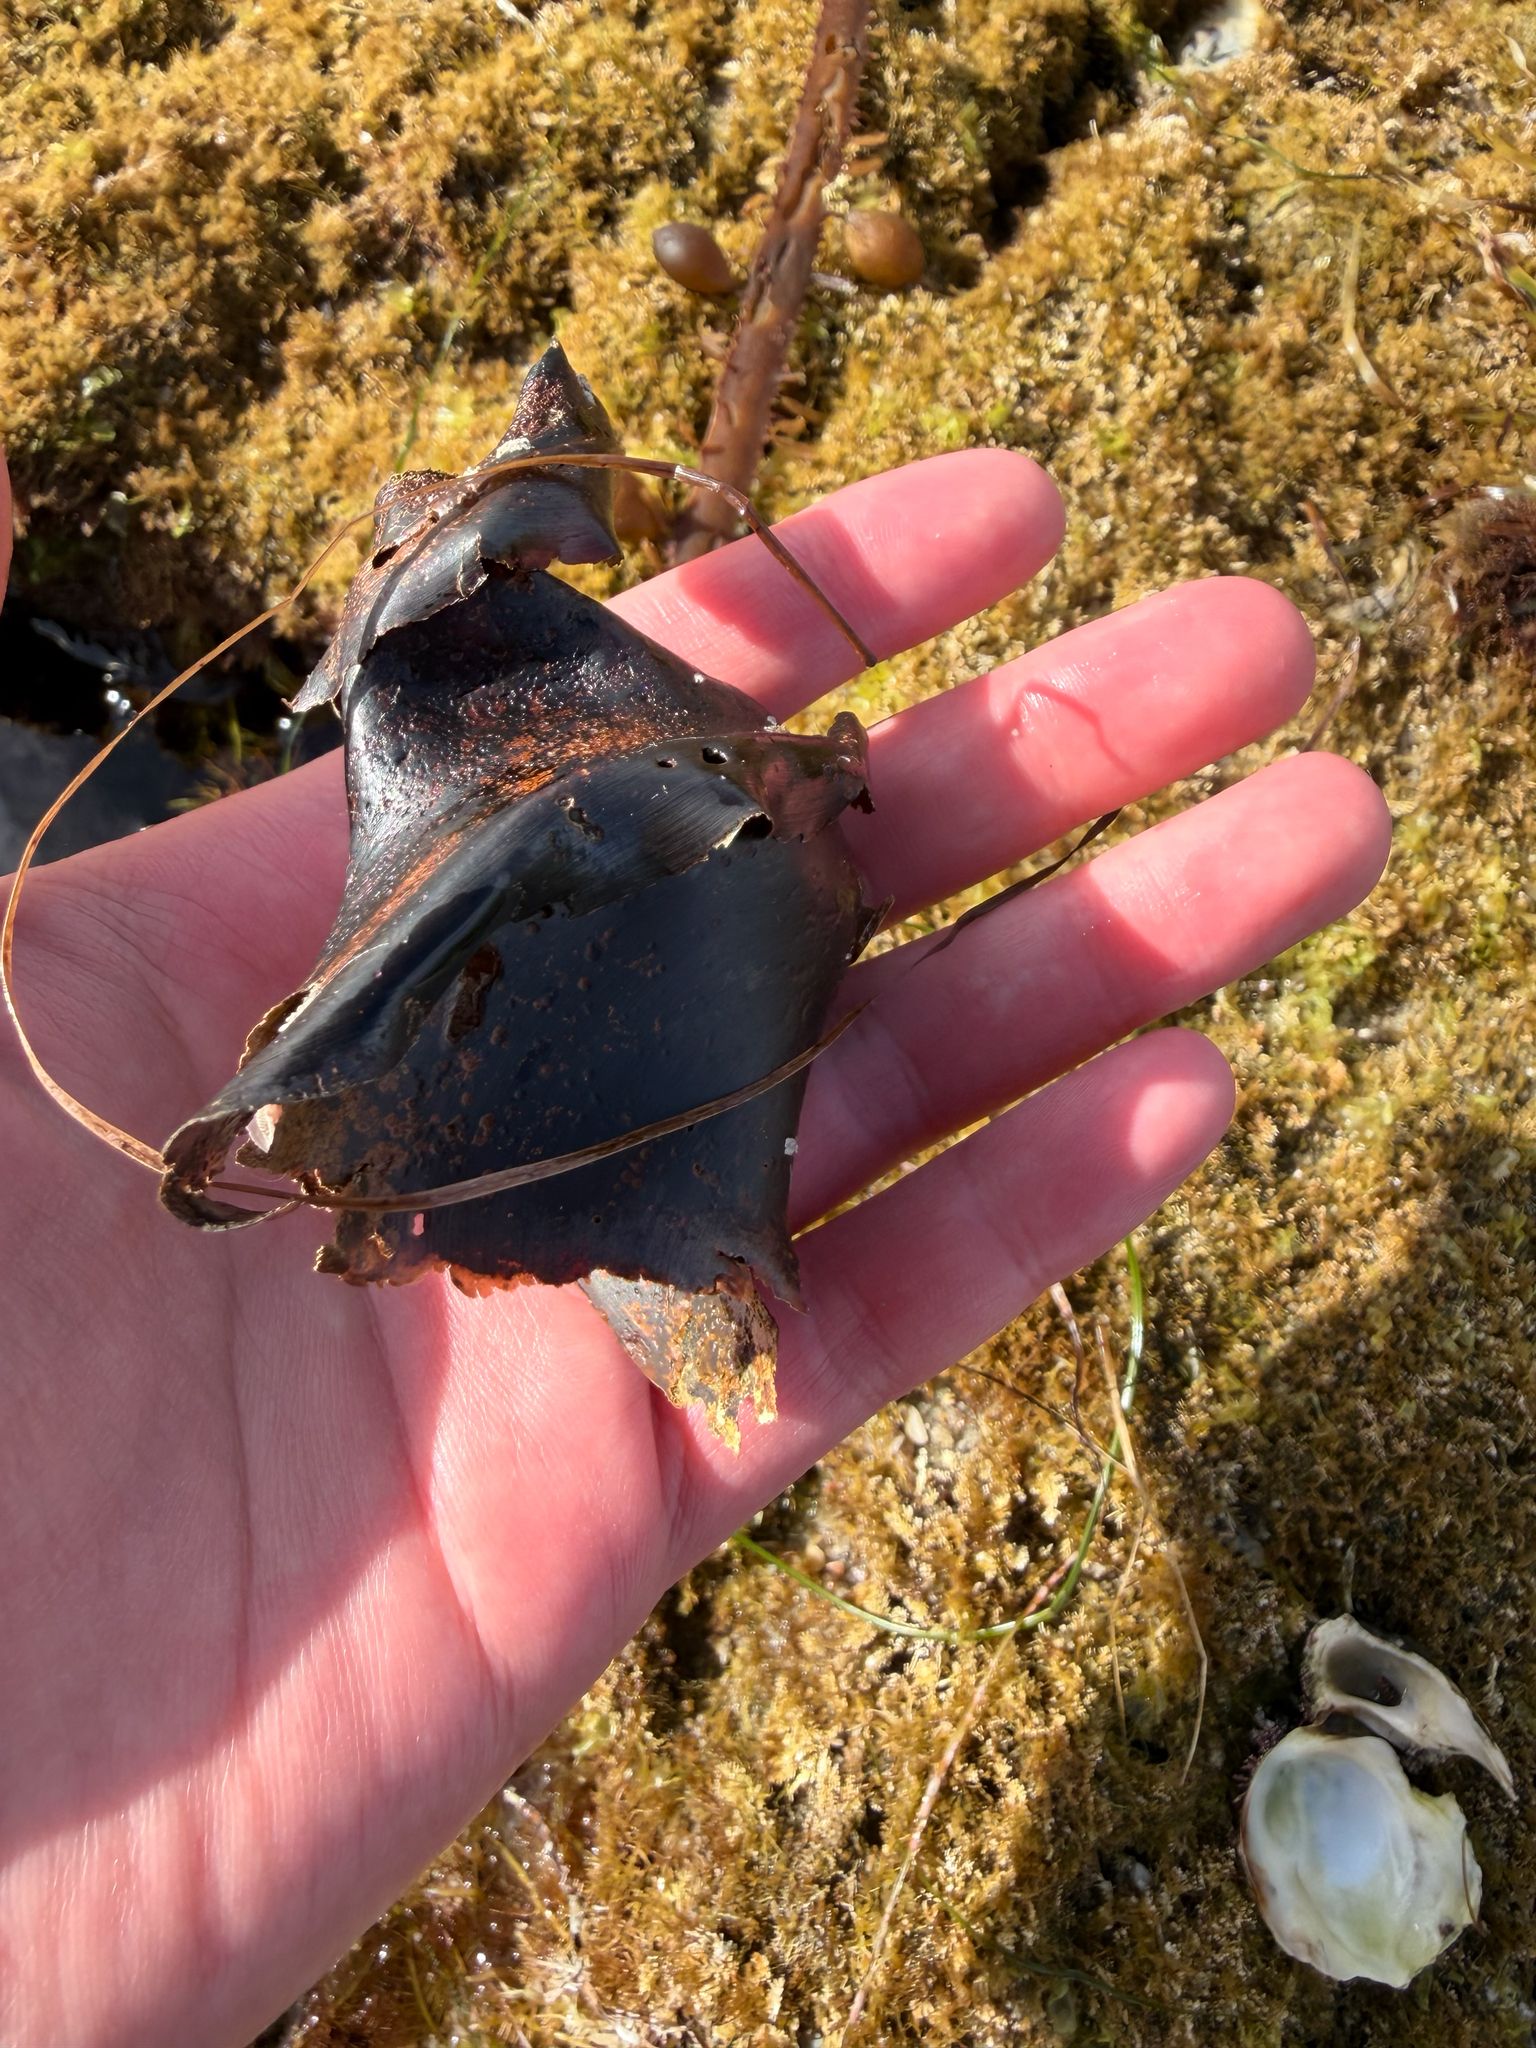
fish (species not among the labelled classes)